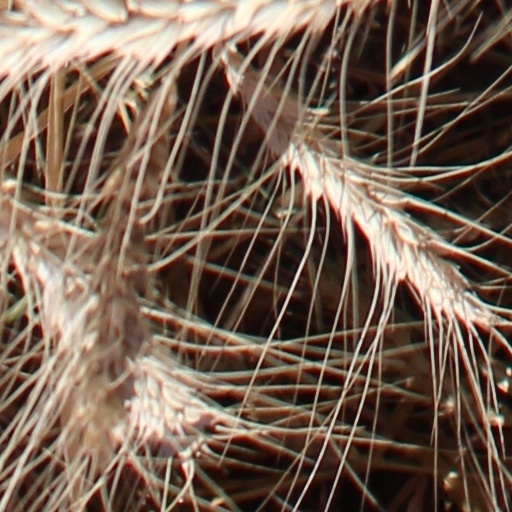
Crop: wheat